Søreide Church

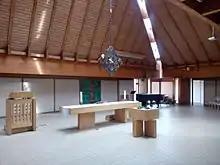
Interior view

Approval for building a new church in Søreide was granted in 1968. The parish hired the architect Helge Hjertholm and his employees Jostein Lynghjem and Per Oeding to design the church. The foundation stone was laid on 25 October 1972 and construction took place in 1972-1973. The church does not have a traditional altarpiece, but above the altar hangs a pendant called "cross symbol" made by visual artist and theologian Hein Heinsen. The church is also decorated with four large murals by the visual artist Bjørg Hausle Bondevik. The new church was consecrated on 16 December 1973.